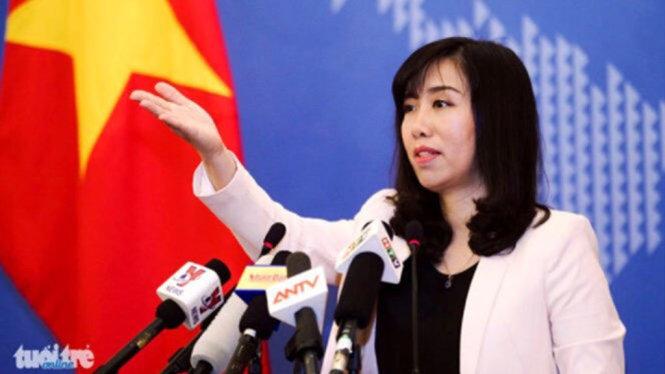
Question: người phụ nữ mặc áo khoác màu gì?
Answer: co ấy mặc áo khoác màu trắng